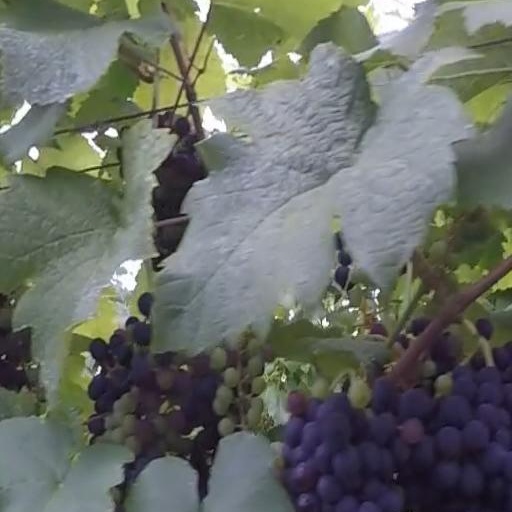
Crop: grape